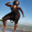
Label: woman